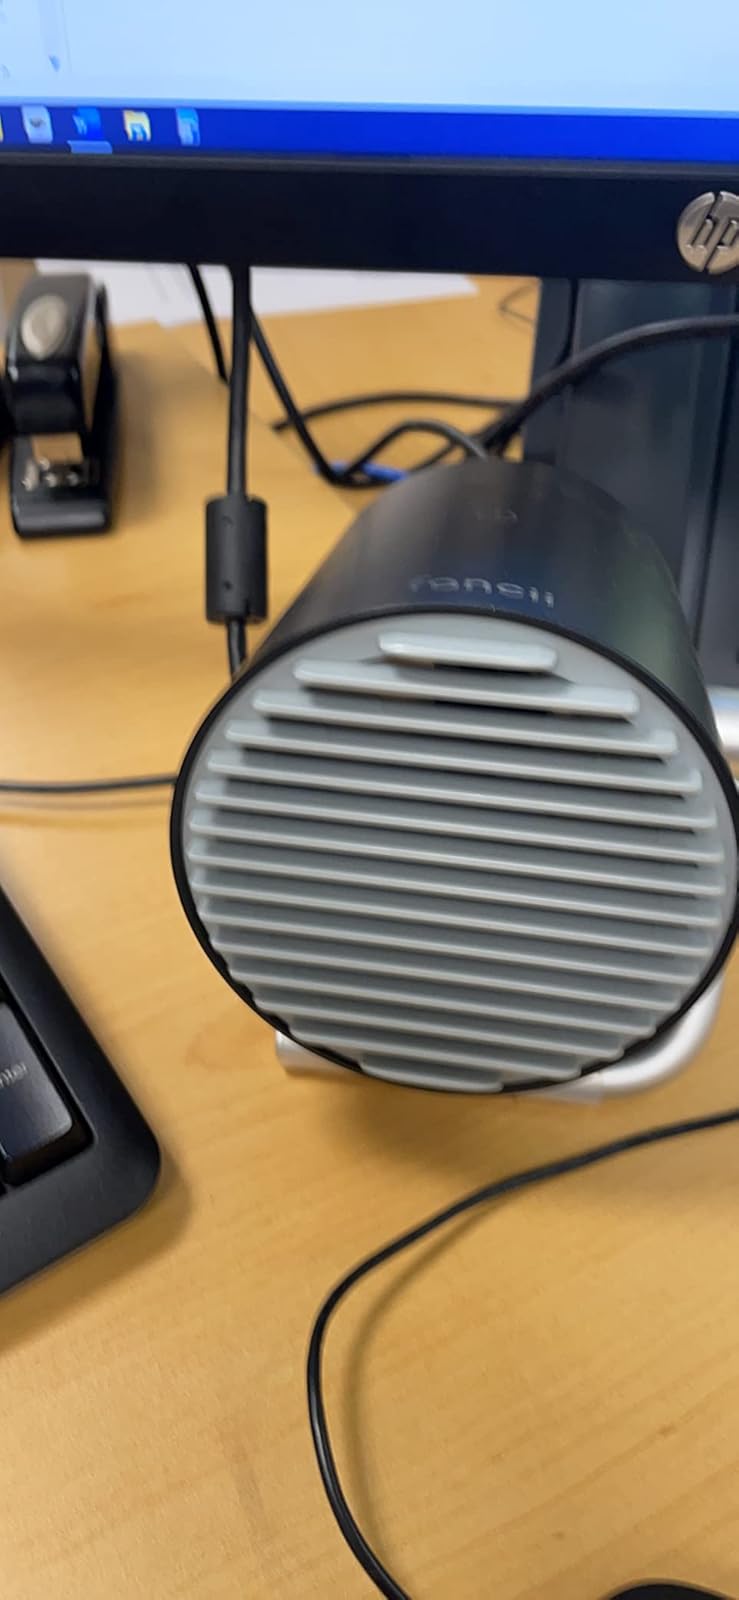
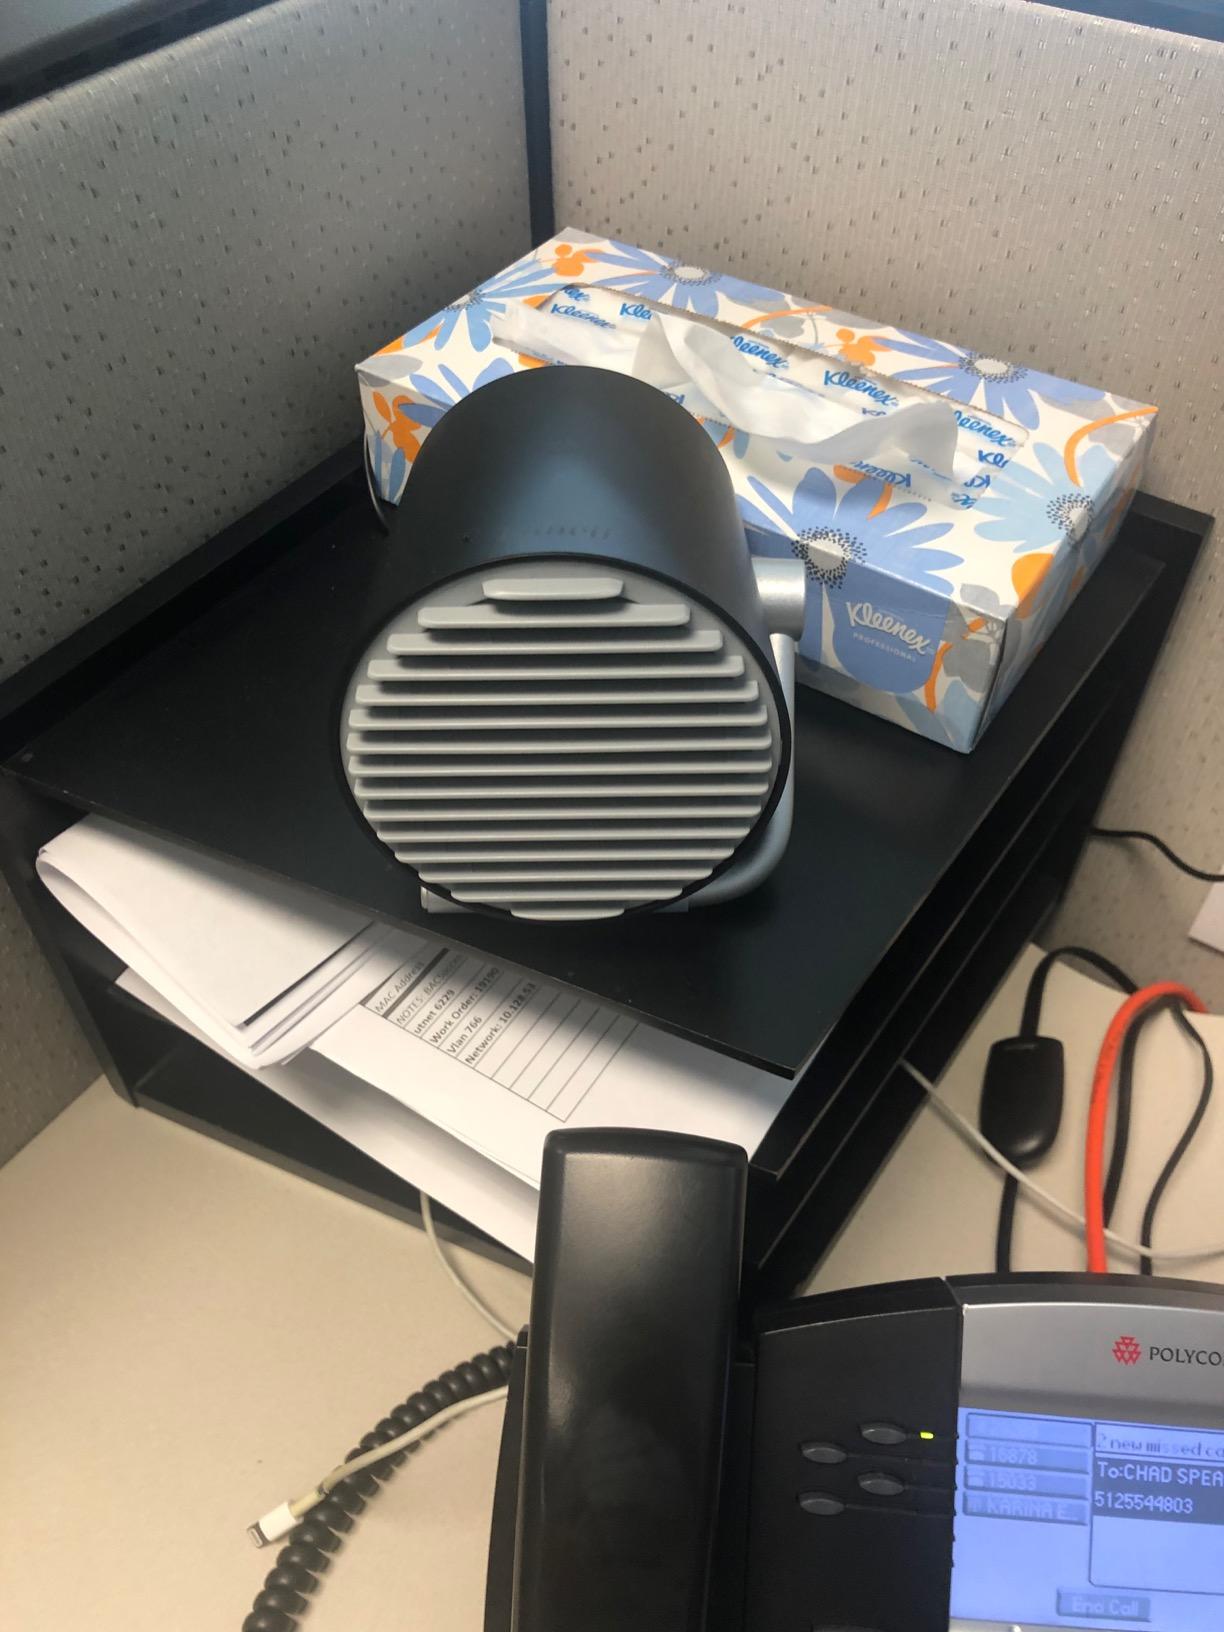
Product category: fan
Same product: yes